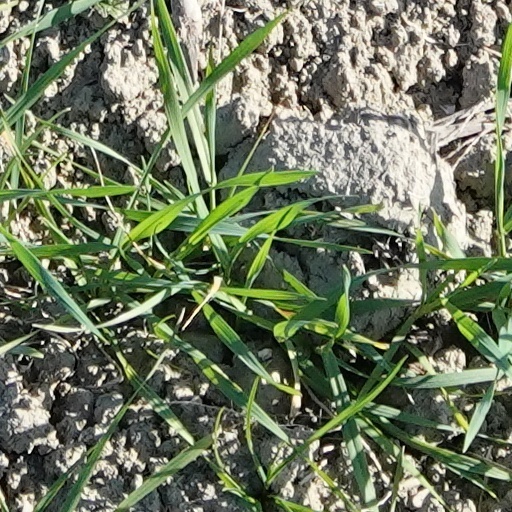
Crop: wheat